Niccolò Machiavelli

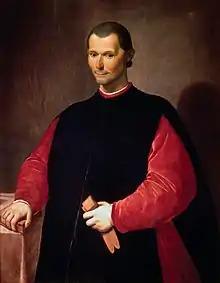
Portrait by Santi di Tito,

Niccolò di Bernardo dei Machiavelli (3 May 1469 – 21 June 1527) was a Florentine diplomat, author, philosopher, and historian who lived during the Italian Renaissance. He is best known for his political treatise "The Prince", written around 1513 but not published until 1532, five years after his death. He has often been called the father of modern political philosophy and political science.